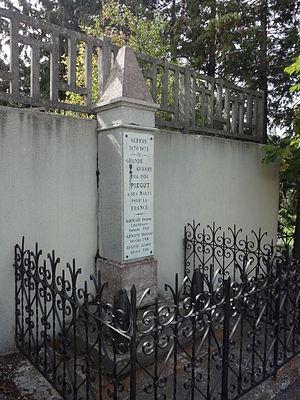
Piégut est une commune française, située dans le département des Alpes-de-Haute-Provence en région Provence-Alpes-Côte d'Azur.